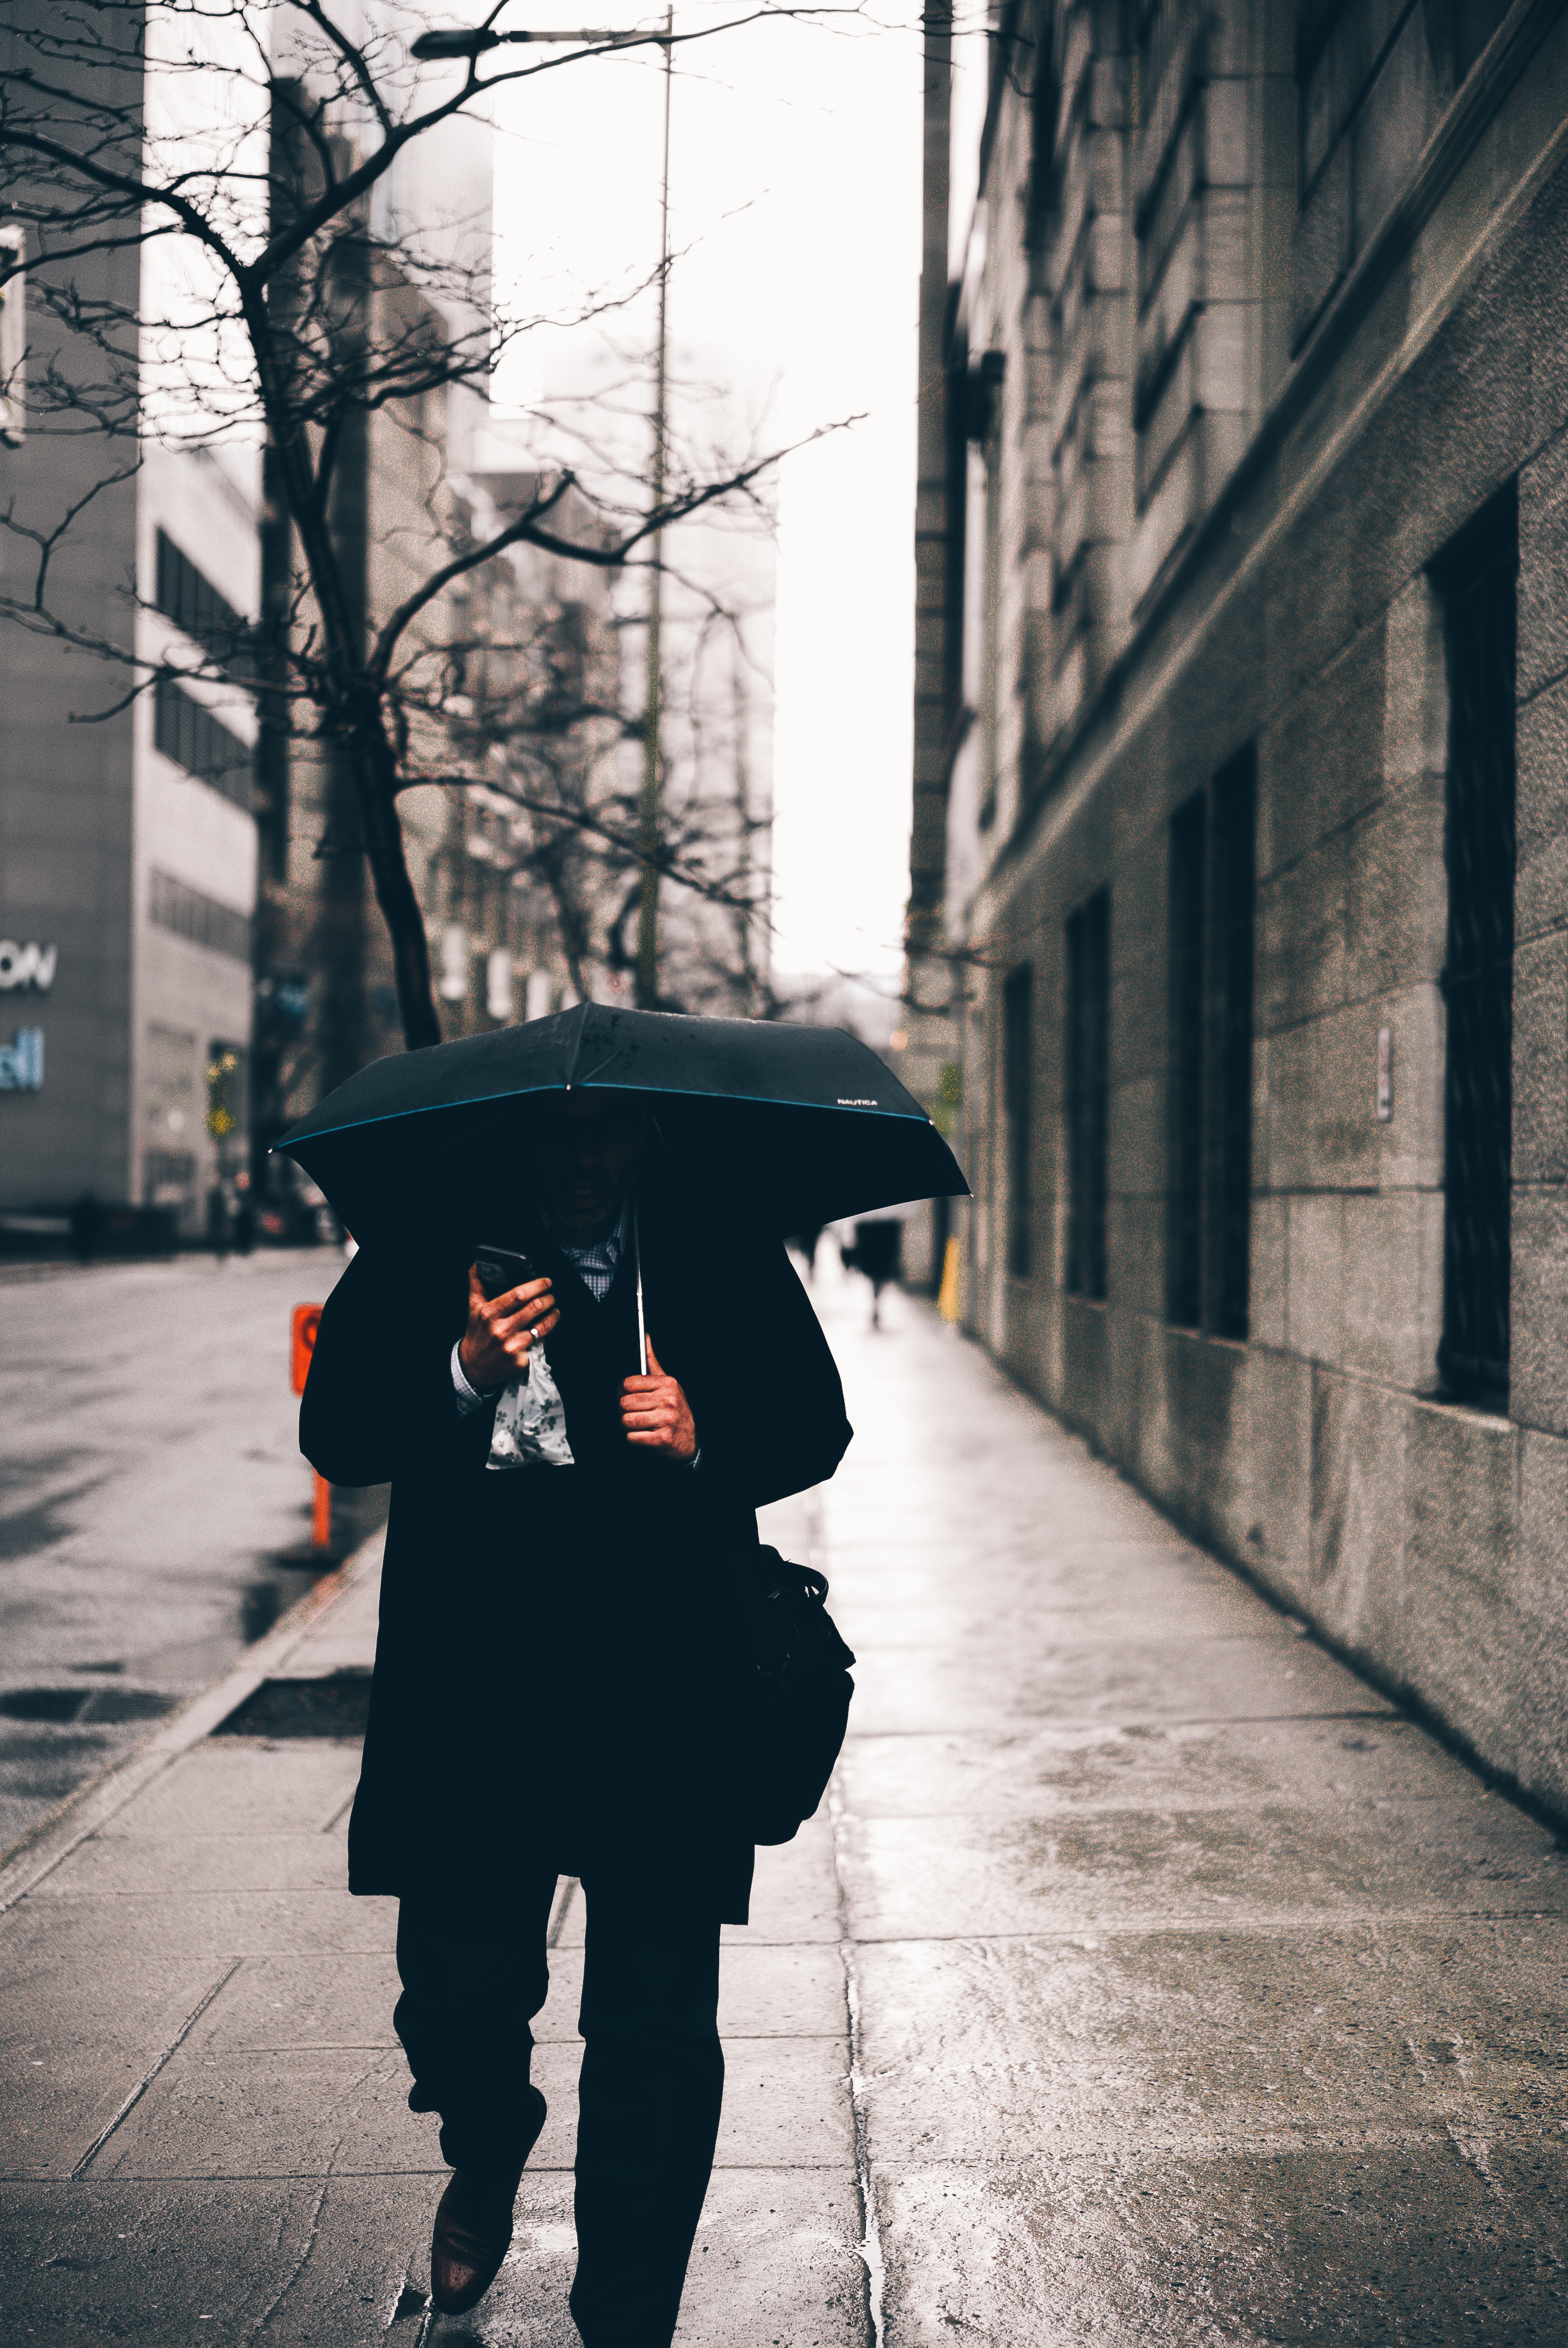
winter, black and white, road, white, street, spring, color, shadow, clothing, black, monochrome, infrastructure, photograph, snapshot, monochrome photography